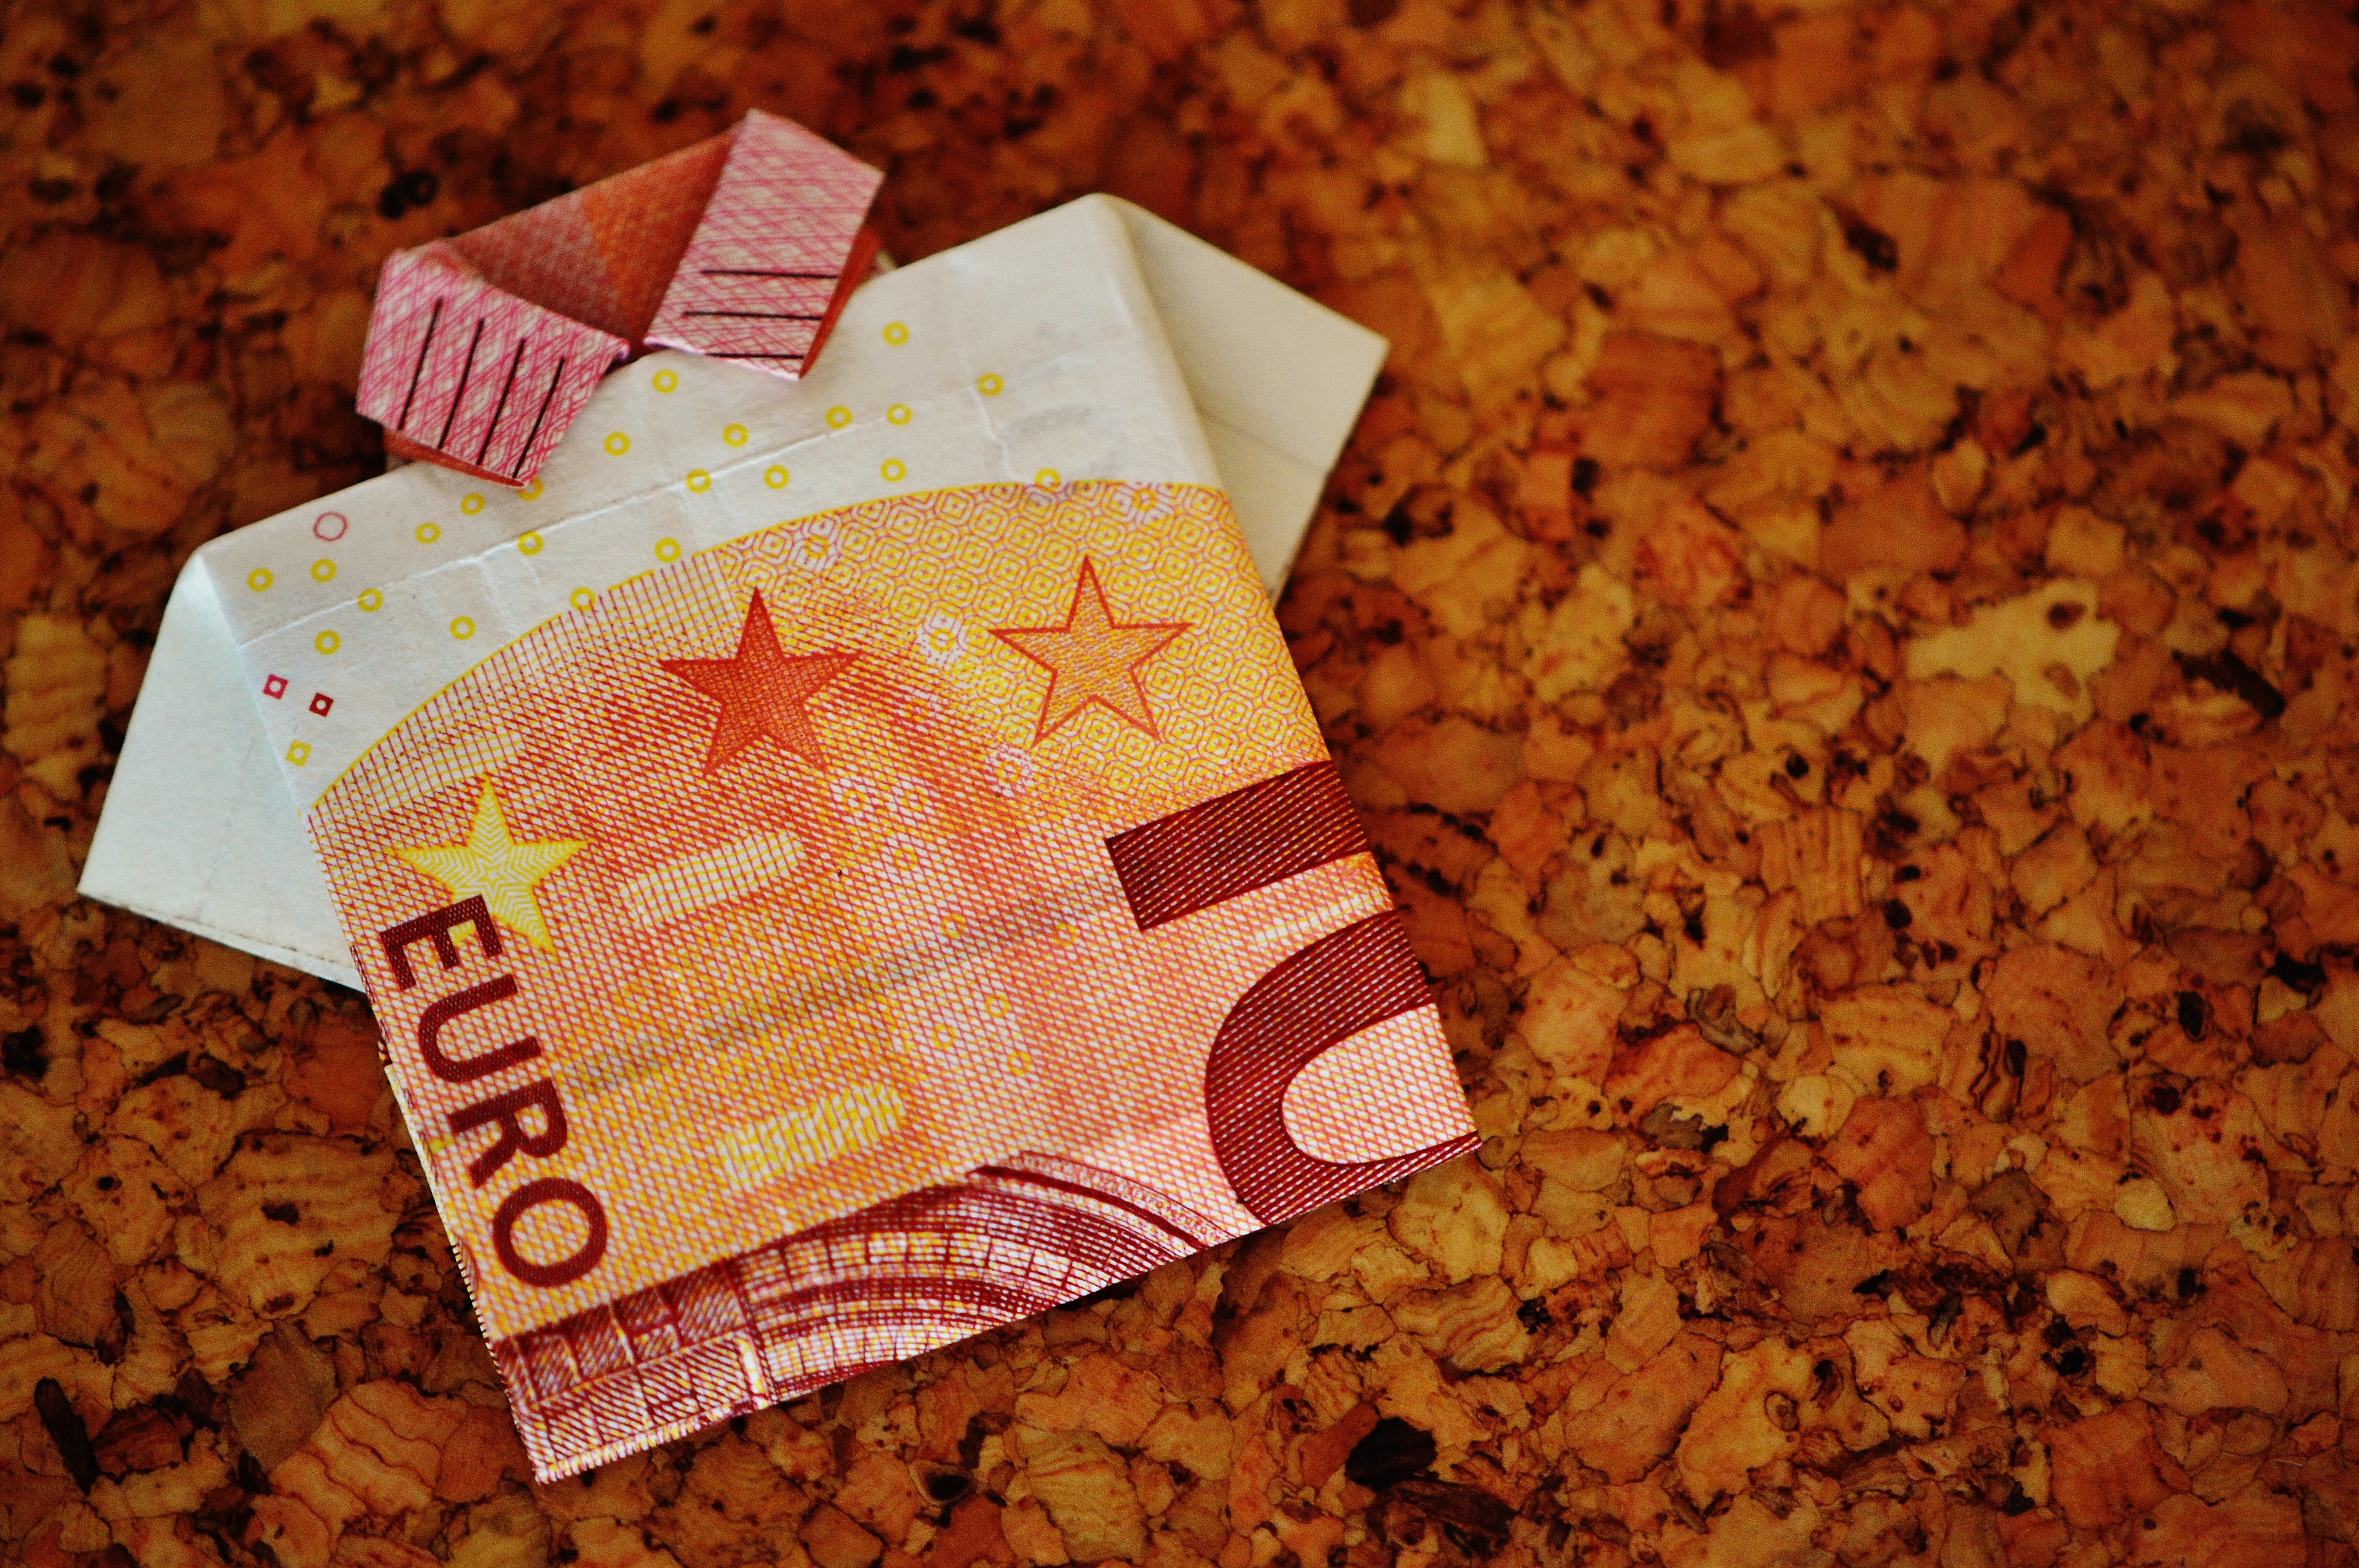
leaf, gift, food, autumn, money, art, reserve, currency, euro, folded, cash and cash equivalents, dollar bill, folding technique, 10 euro, the last shirt